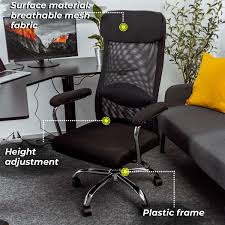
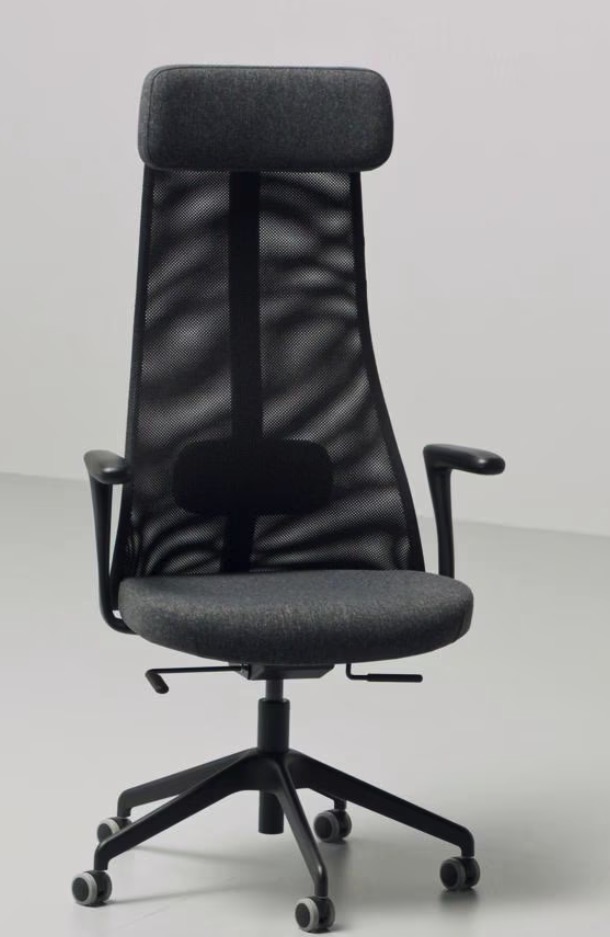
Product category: items_chair
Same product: no